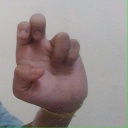
अक्षर: अ